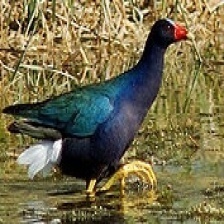
Species: PURPLE SWAMPHEN
Scientific name: PORPHYRIO PORPHYRIO
ImageNet parent category: european_gallinule